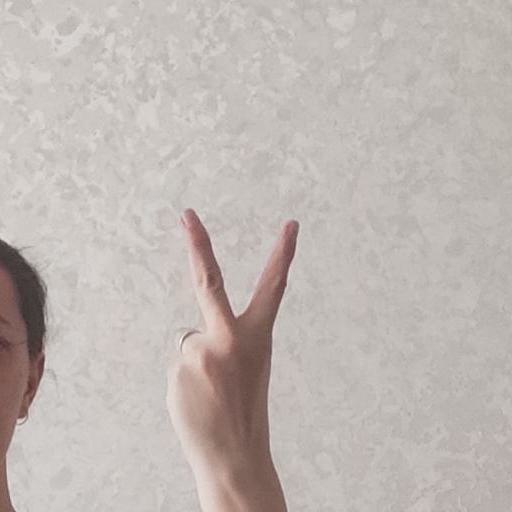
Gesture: peace_inverted